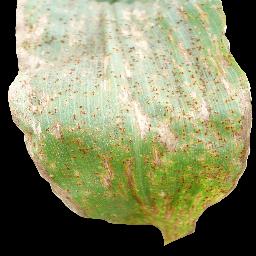
Label: Corn___Common_rust